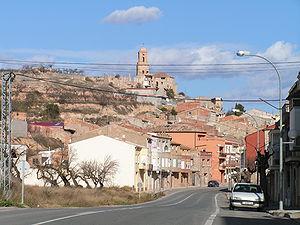
Corbera d'Ebre est une commune de la province de Tarragone, en Catalogne, en Espagne, de la comarque de Terra Alta